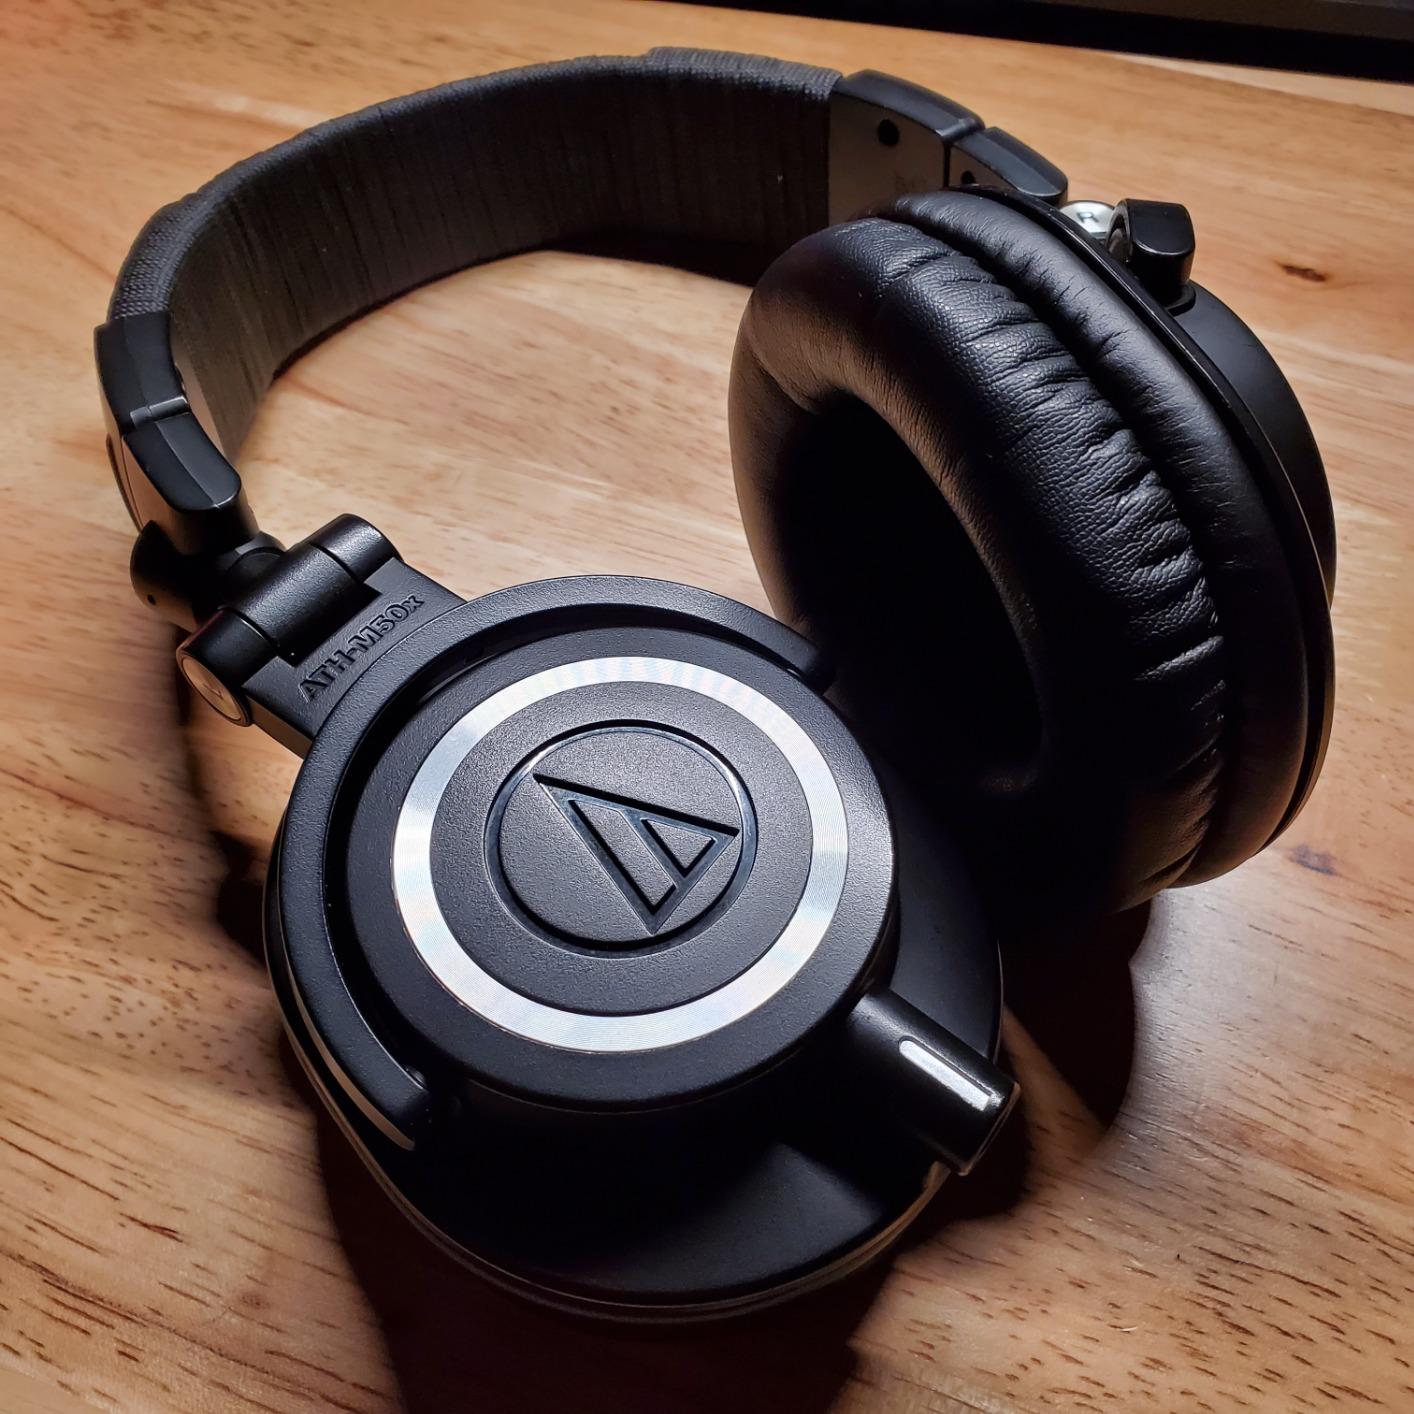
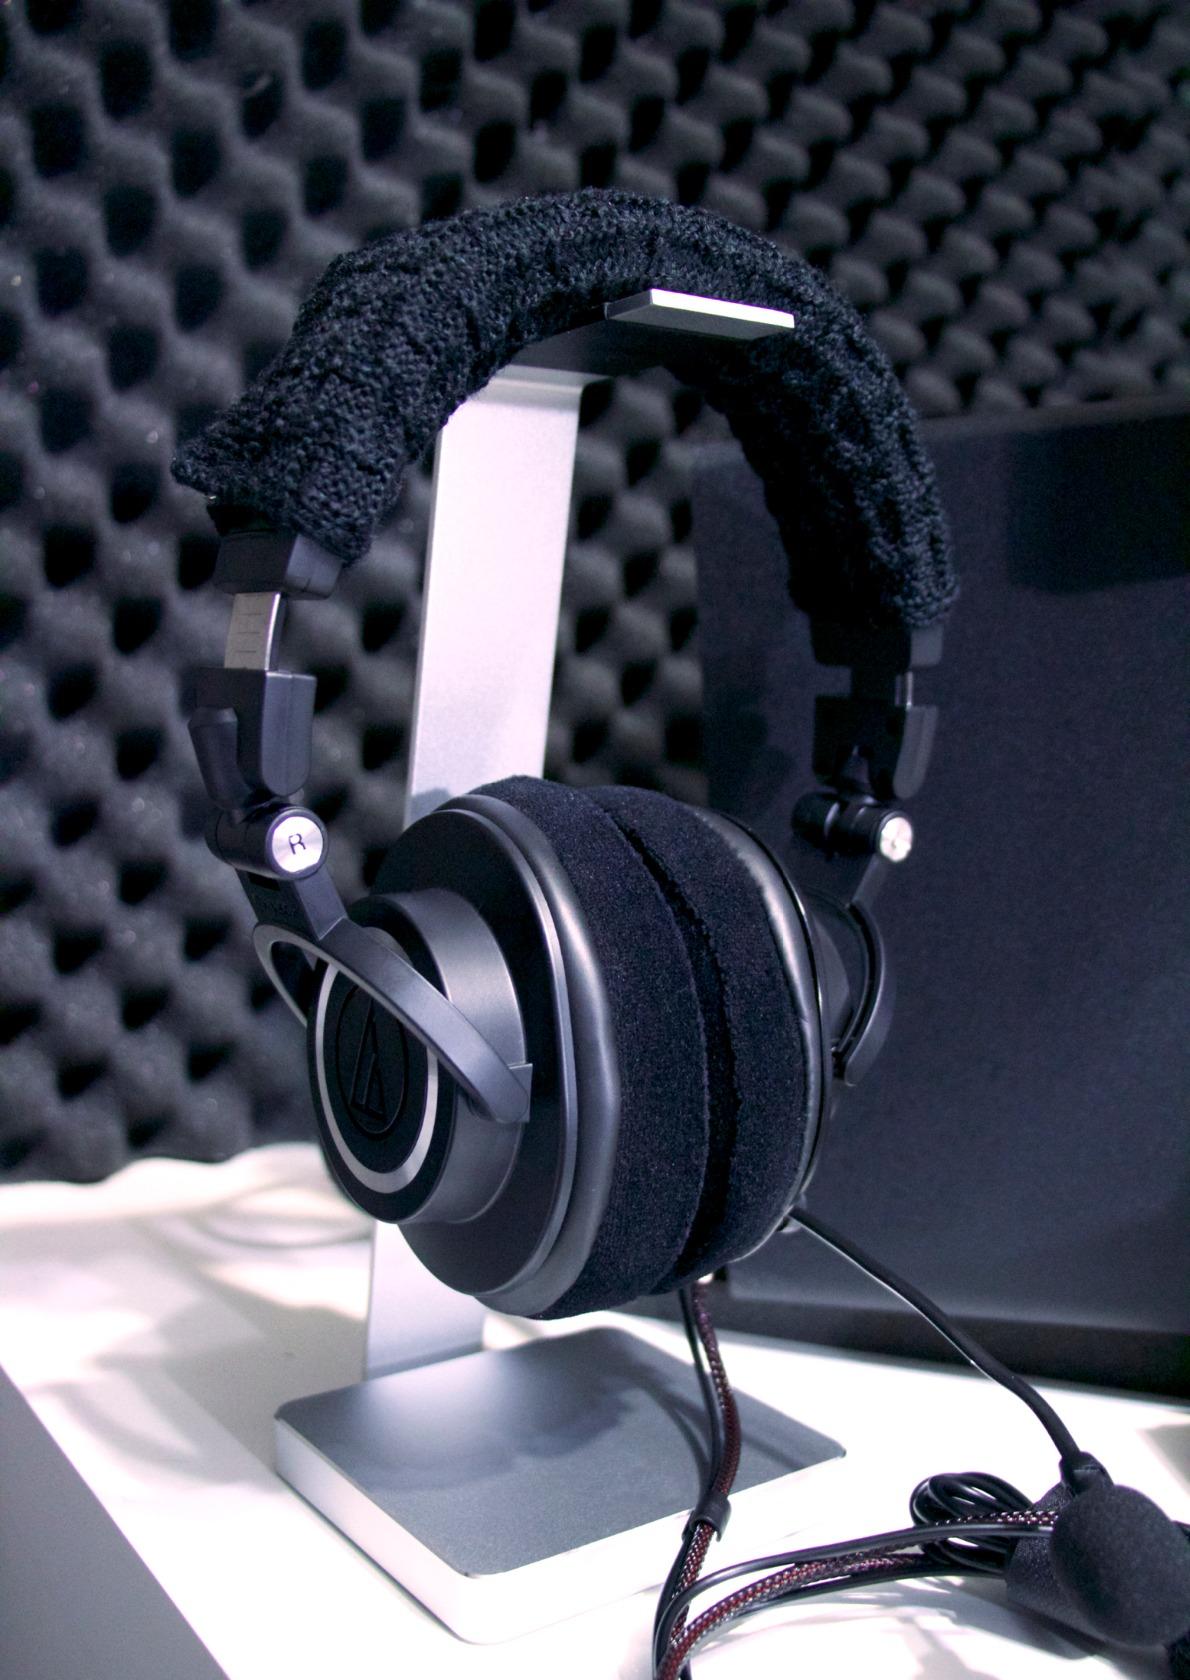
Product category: headphones
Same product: no